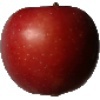
Label: braeburn_apple